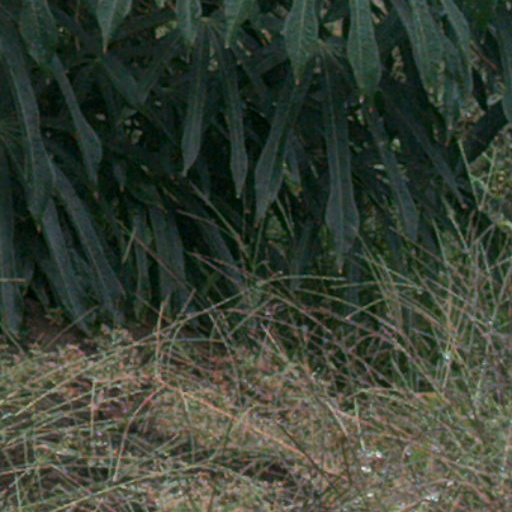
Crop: cassava